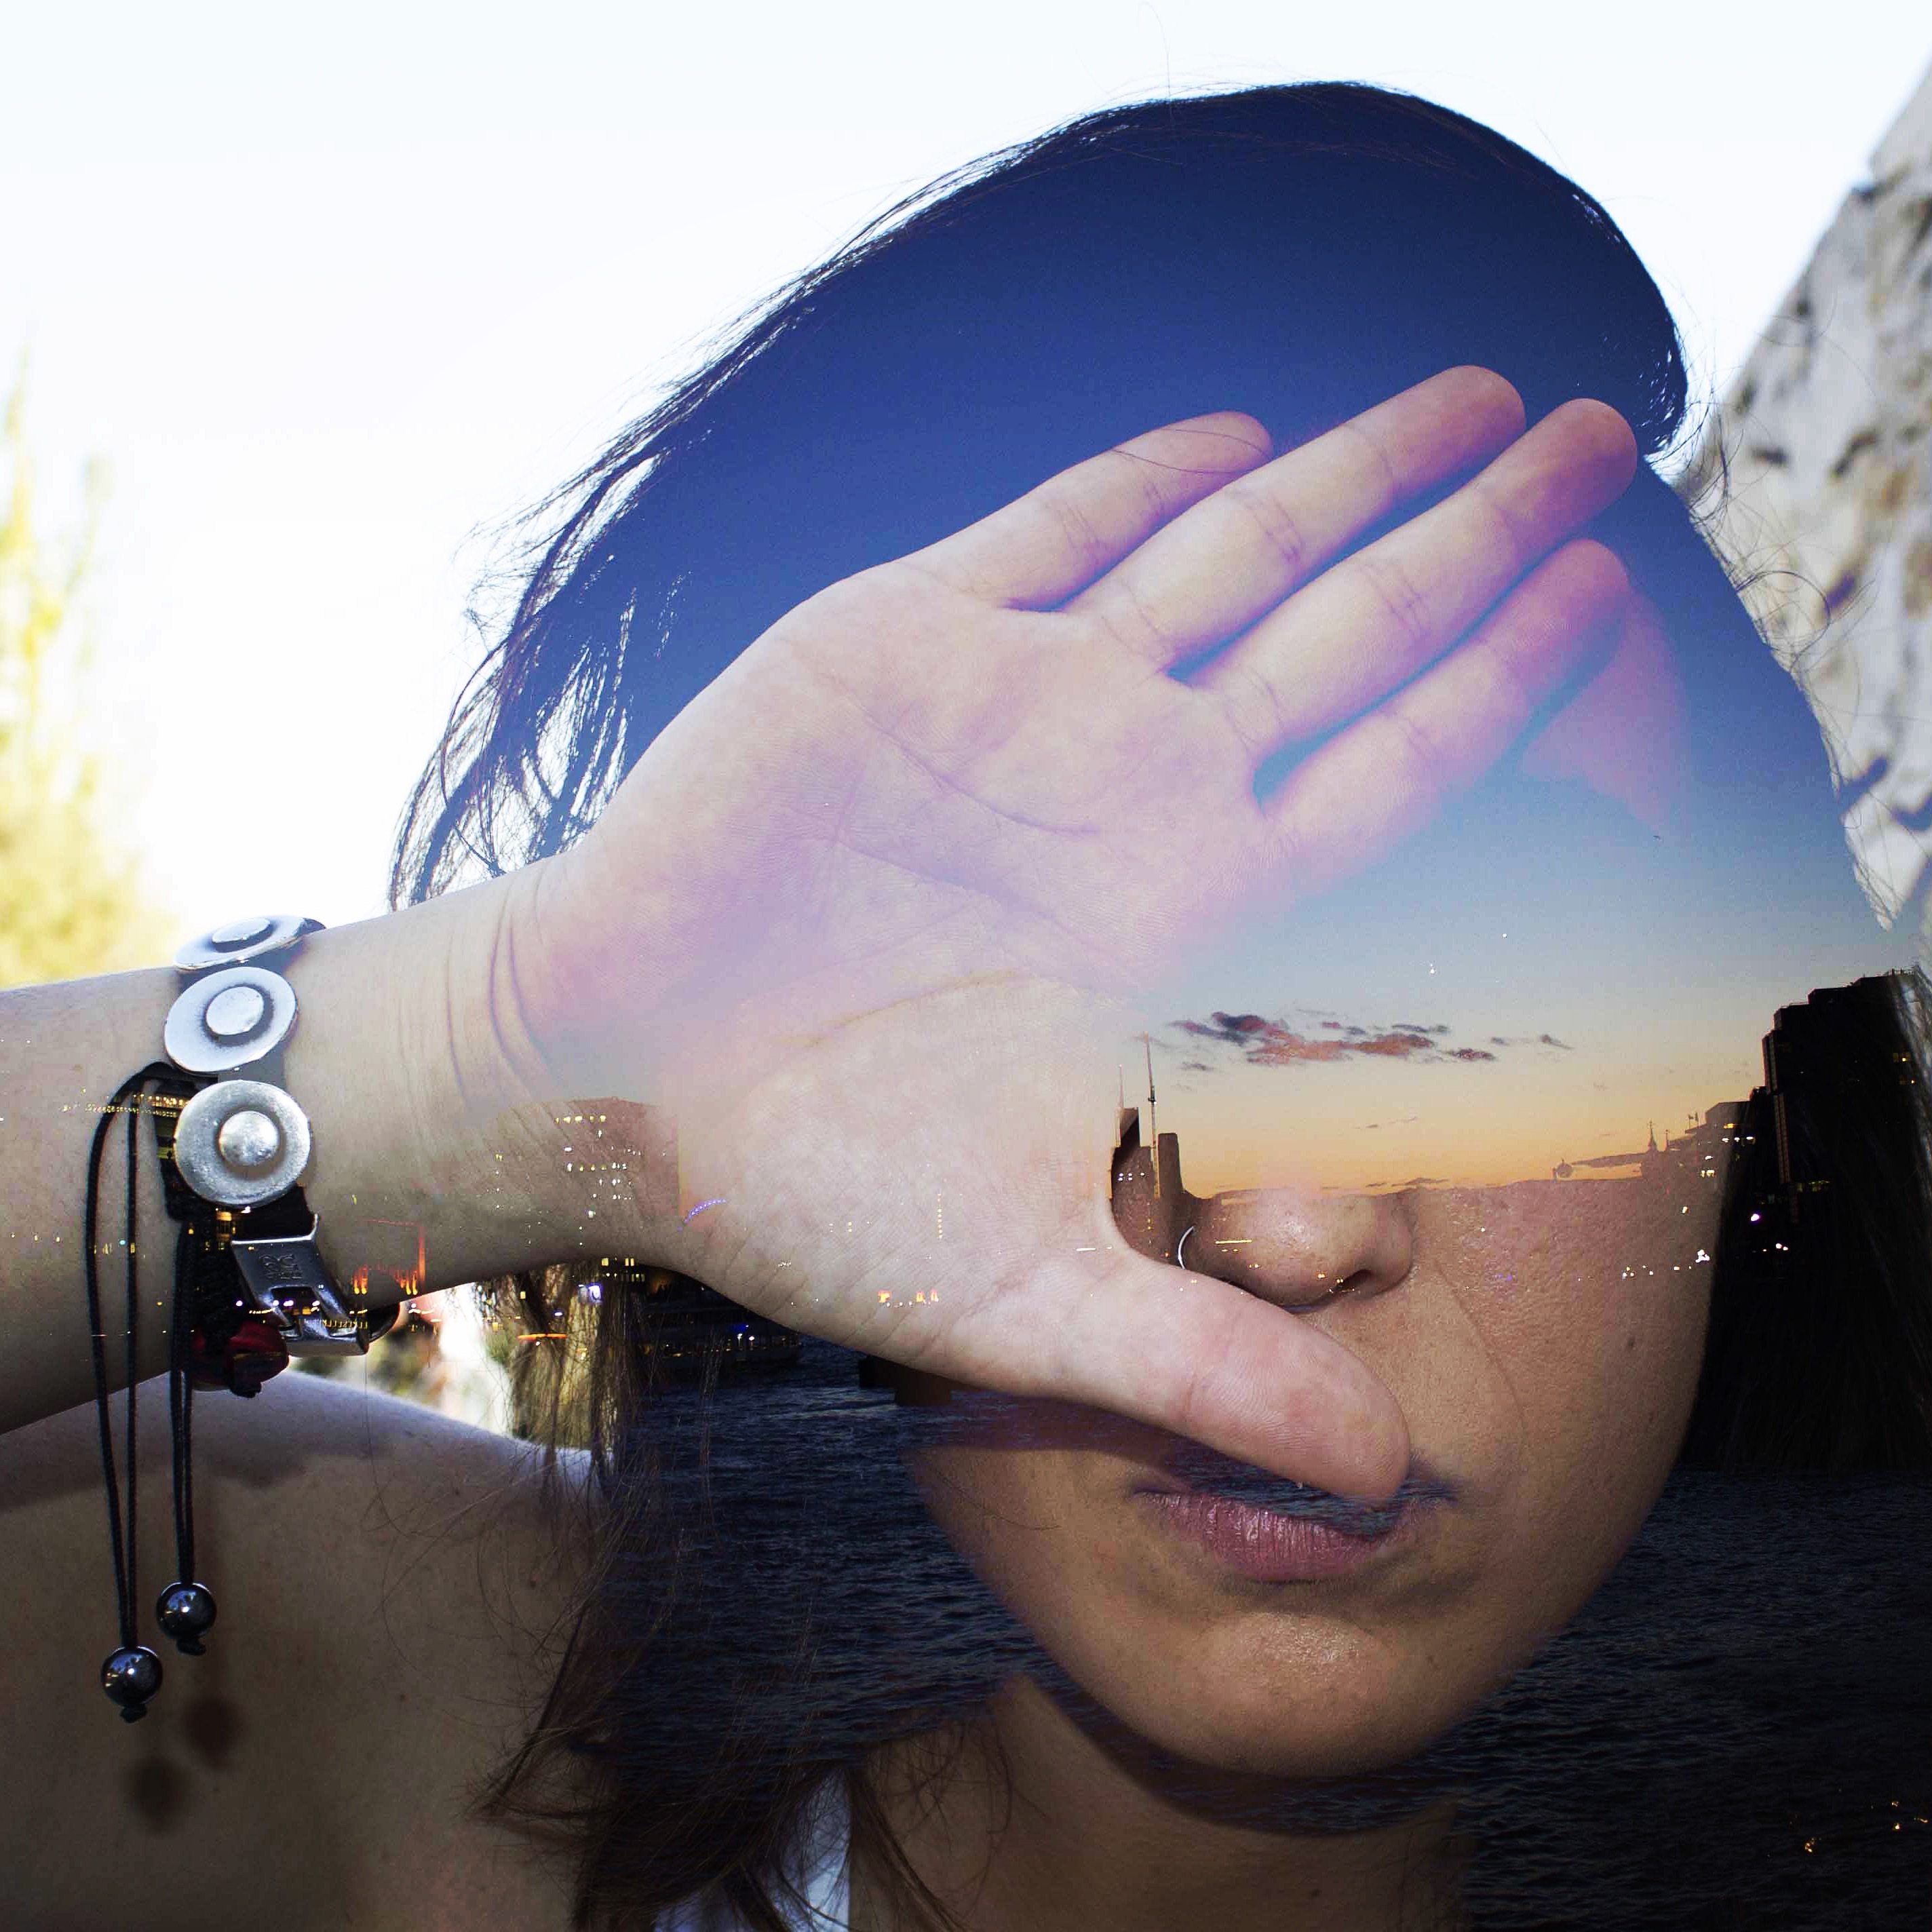
hand, person, girl, photography, color, blue, close up, human body, face, london, eyes, women, eye, glasses, head, photograph, look, beauty, image, organ, sense